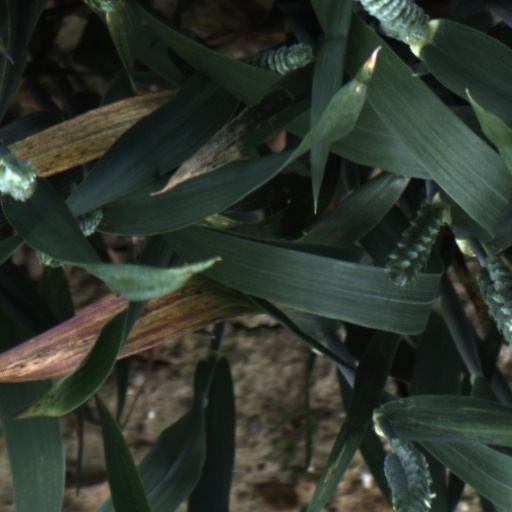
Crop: wheat